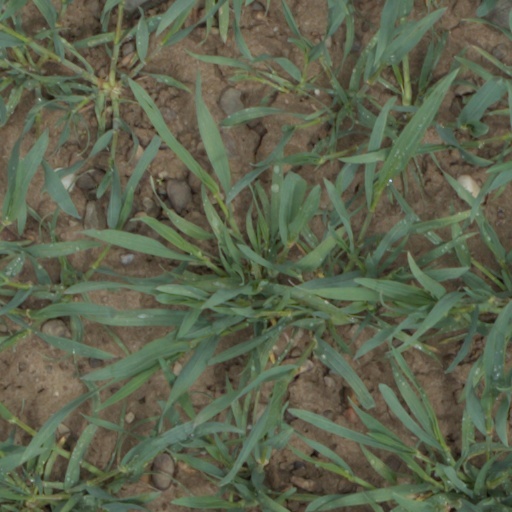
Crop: wheat